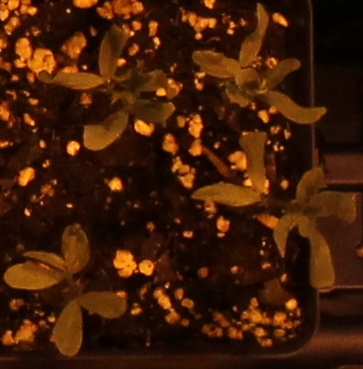
Label: Lentil